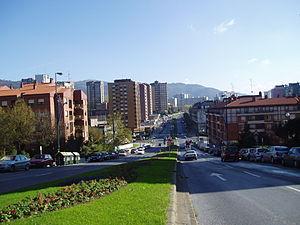
Dominique Joseph Garat est un avocat, journaliste, philosophe et homme politique français.